Kylian Mbappé

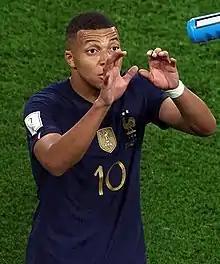
Mbappé in a 2022 FIFA World Cup group stage match against Australia, November 2022

France kicked off their 2022 FIFA World Cup campaign in Qatar against Australia on 22 November 2022. In the match, Mbappé was involved in three of France's goals in a 4–1 victory; he was in the build-up for the second goal, scored the third – a header from an Ousmane Dembélé cross, and assisted Olivier Giroud for the fourth goal. Four days later, Mbappé scored both of France's goals in a 2–1 victory over Denmark, securing qualification to the knockout stages and thus breaking the "World Cup Champions' Curse". In the knockout round of sixteen against Poland, Mbappé scored two more goals, the first into the roof of the net from 16 yards and the second being a curling strike into the top corner, in a 3–1 win.